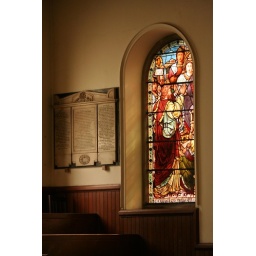
Sunlight filters through a stained glass window in Wesley's Chapel. Taken in London, July 2009